Grover Cleveland

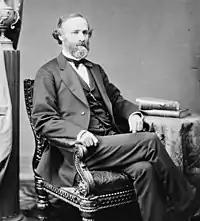
Henry L. Dawes wrote the Dawes Act, which Cleveland signed into law.

Cleveland's military policy emphasized self-defense and modernization. In 1885 Cleveland appointed the Board of Fortifications under Secretary of War William C. Endicott to recommend a new coastal fortification system for the United States. No improvements to U.S. coastal defenses had been made since the late 1870s. The Board's 1886 report recommended a massive $127 million construction program (equivalent to $ billion in ) at 29 harbors and river estuaries, to include new breech-loading rifled guns, mortars, and naval minefields. The Board and the program are usually called the Endicott Board and the Endicott Program. Most of the Board's recommendations were implemented, and by 1910, 27 locations were defended by over 70 forts. Many of the weapons remained in place until scrapped in World War II as they were replaced with new defenses. Endicott also proposed to Congress a system of examinations for Army officer promotions. For the Navy, the Cleveland administration, spearheaded by Secretary of the Navy William Collins Whitney, moved towards modernization, although no ships were constructed that could match the best European warships. Although completion of the four steel-hulled warships begun under the previous administration was delayed due to a corruption investigation and subsequent bankruptcy of their building yard, these ships were completed in a timely manner in naval shipyards once the investigation was over. Sixteen additional steel-hulled warships were ordered by the end of 1888. These ships played a vital role during the Spanish–American War of 1898, and many later served in World War I. Among them were the "second-class battleships" and , designed to match modern armored ships recently acquired by South American countries from Europe, such as the Brazilian battleship "Riachuelo". Eleven protected cruisers (including the famous ), one armored cruiser, and one monitor were also ordered, along with the experimental cruiser .